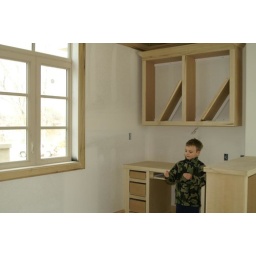
computer desk in study loft